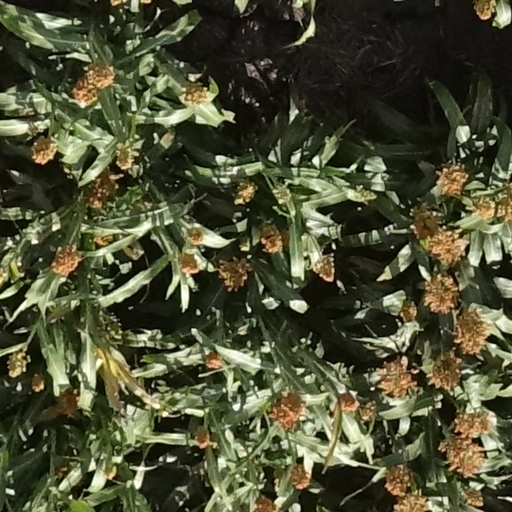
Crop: sorghum